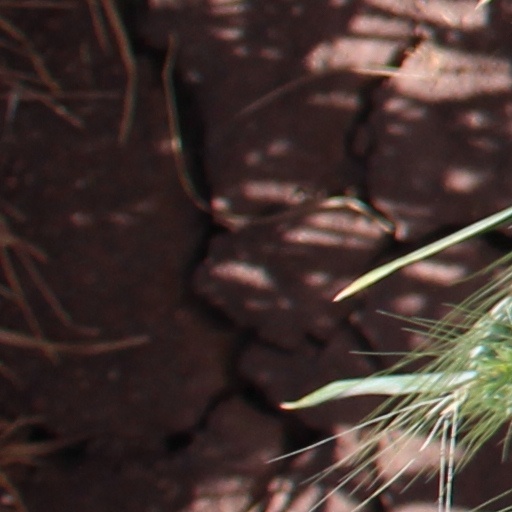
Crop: wheat